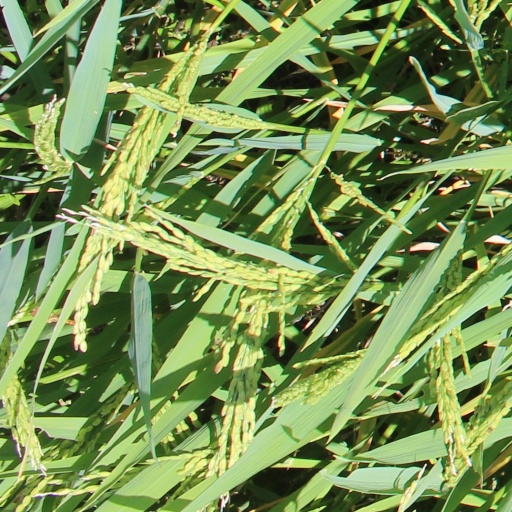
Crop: rice